William W. Armstrong (politician)

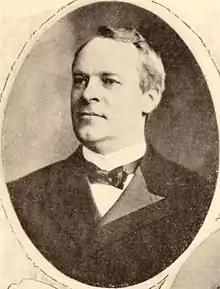
William W. Armstrong (1902)

William W. Armstrong (1864 – July 20, 1944) was an American lawyer and politician from Rochester, Monroe County, New York. In addition to his long legal career in Rochester, he represented his city in both houses of the state legislature. While a member of the state Senate he led an investigation into life insurance company operations and financing that led to publishing the "Armstrong Report" in 1906. He described himself once as a minority of a minority, since he was "An Irishman, a protestant, and a Republican."